William Lyne

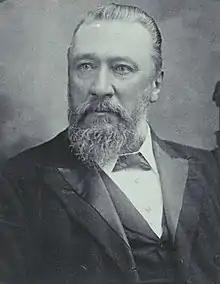
William Lyne at the 1898 Australasian Federal Convention

As Premier of the largest colony, Lyne considered himself entitled to be the first Prime Minister of Australia when the colonies federated in January 1901. This was in accordance with the precedent established at Canadian Confederation three decades earlier.